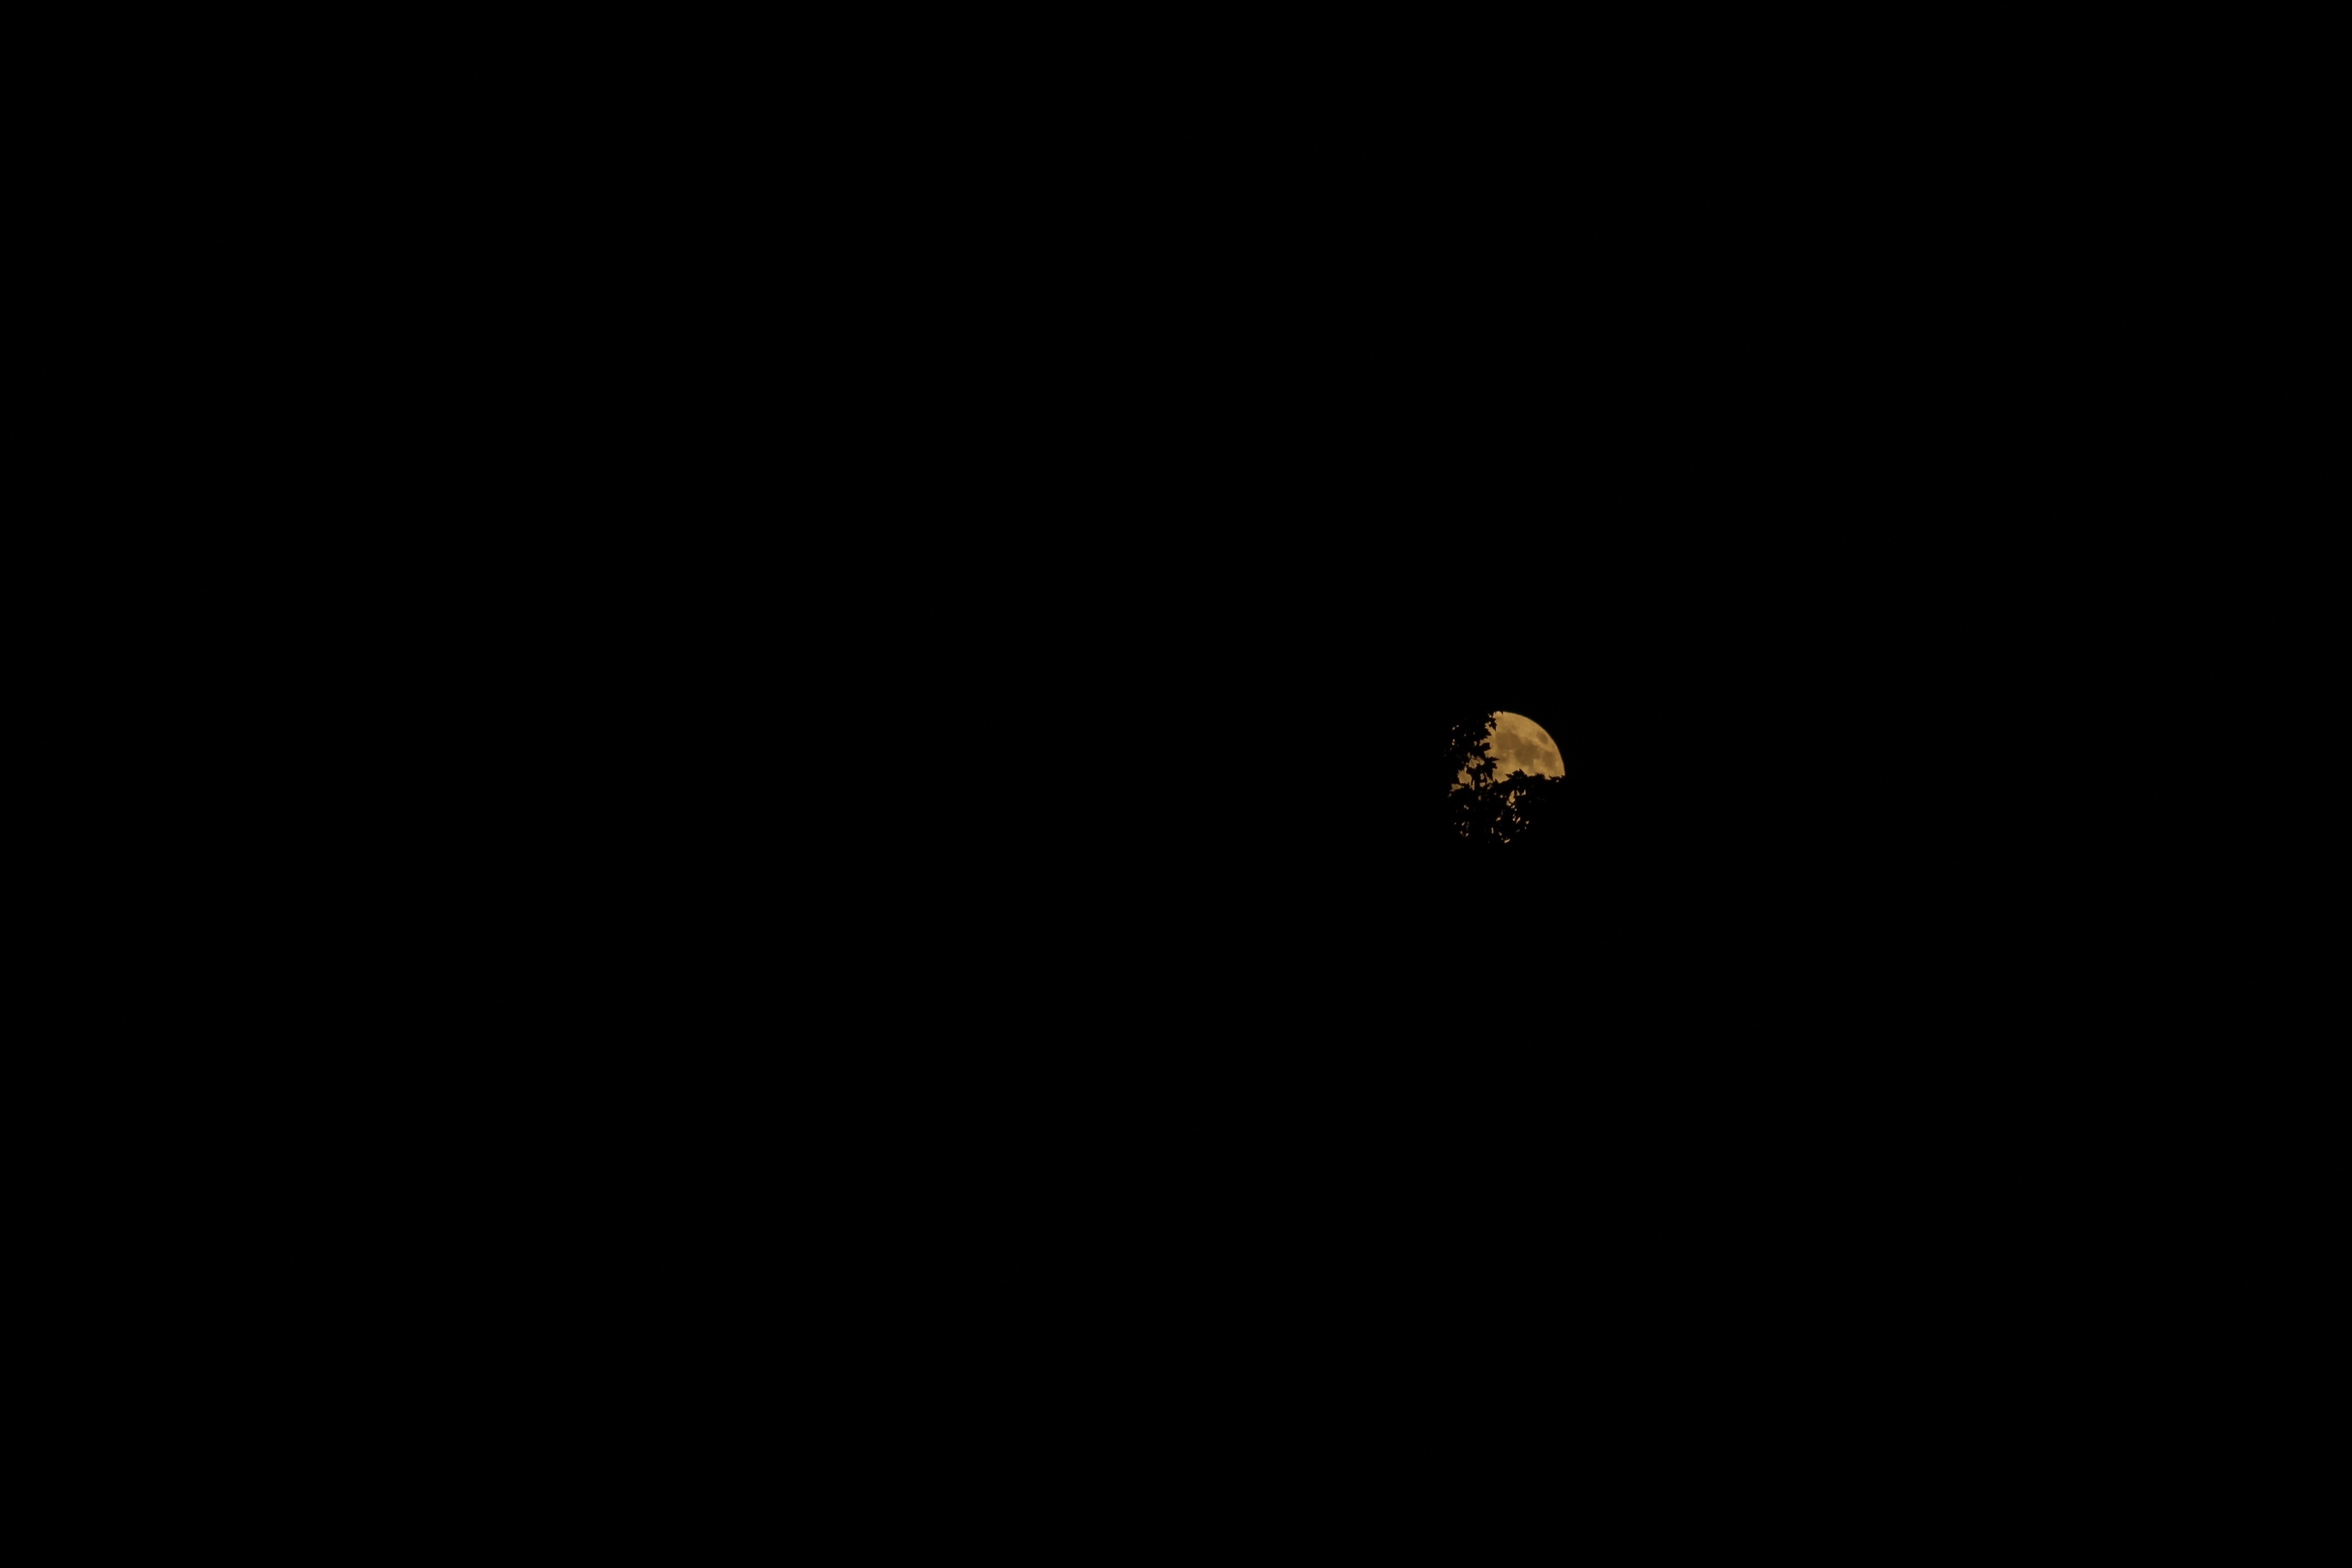
insect, darkness, moon, invertebrate